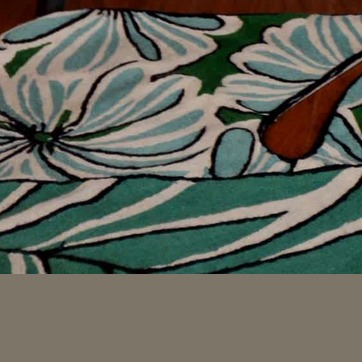
Material: carpet